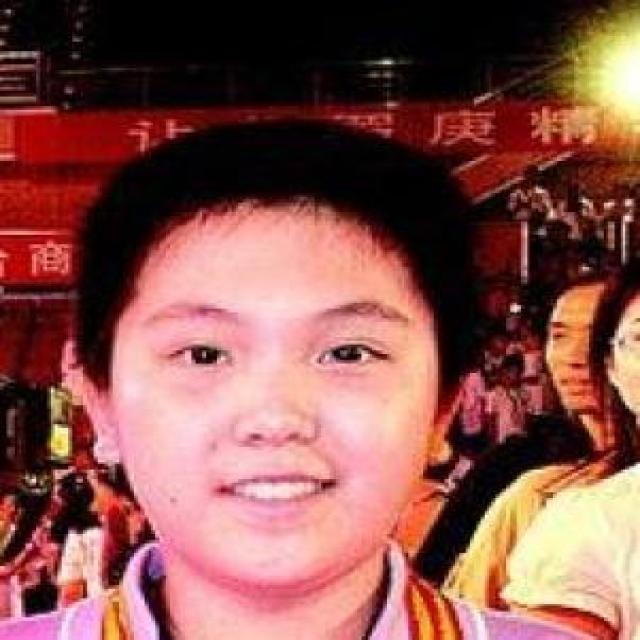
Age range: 0-12